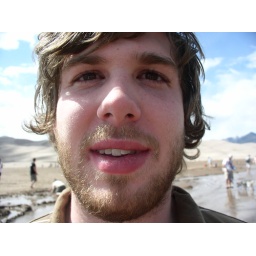
Playing around in the water that runs around the sand dunes with Becky